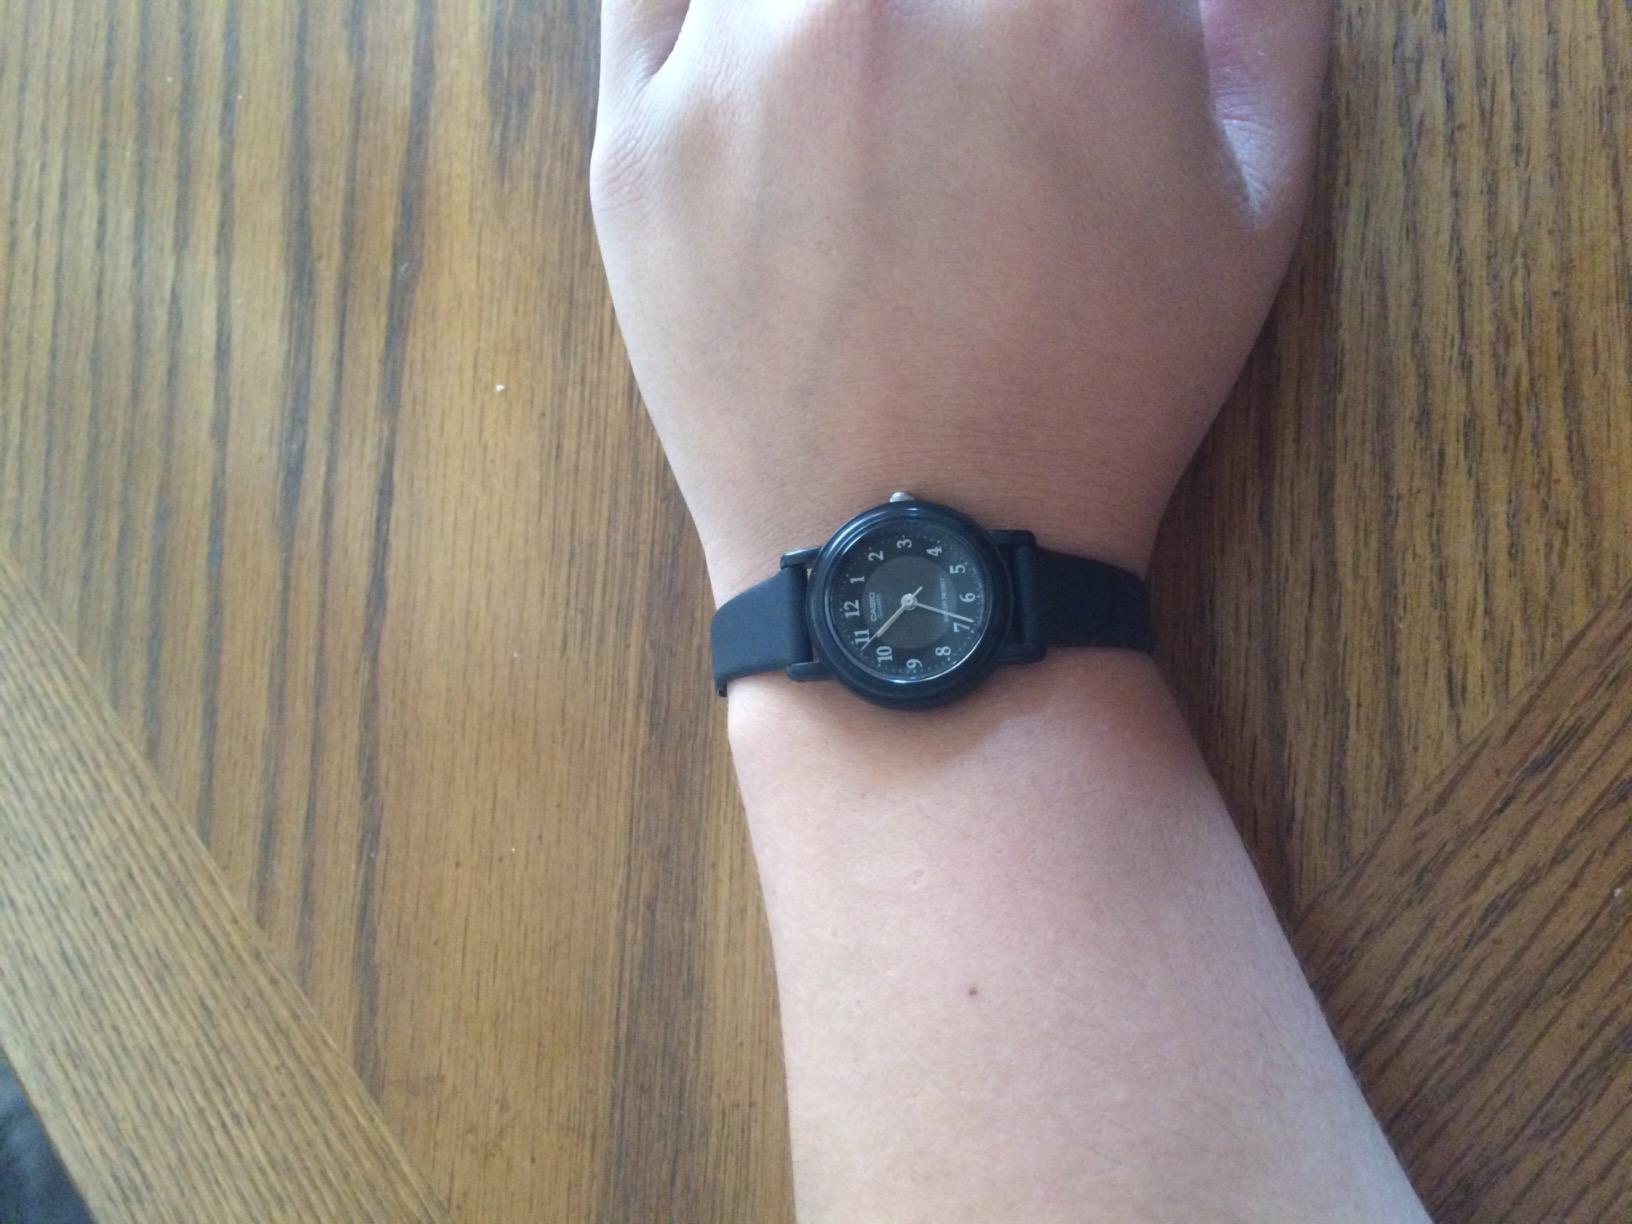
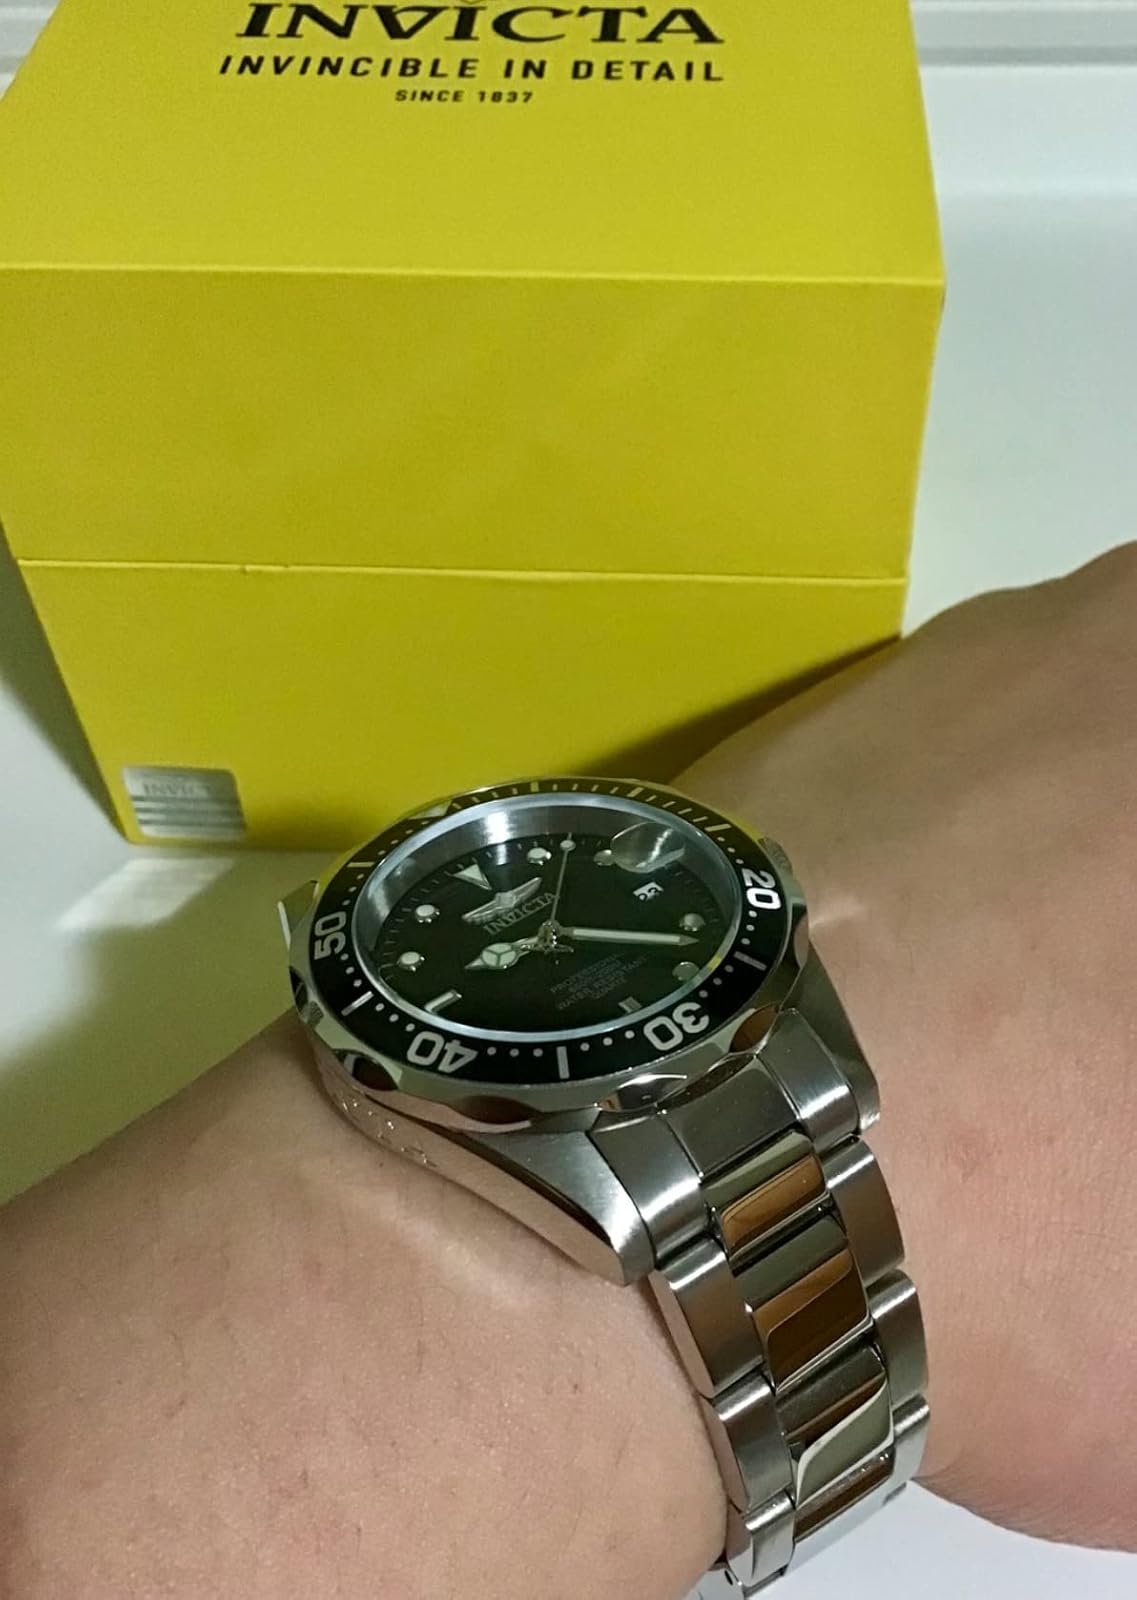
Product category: accessories_watch
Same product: no